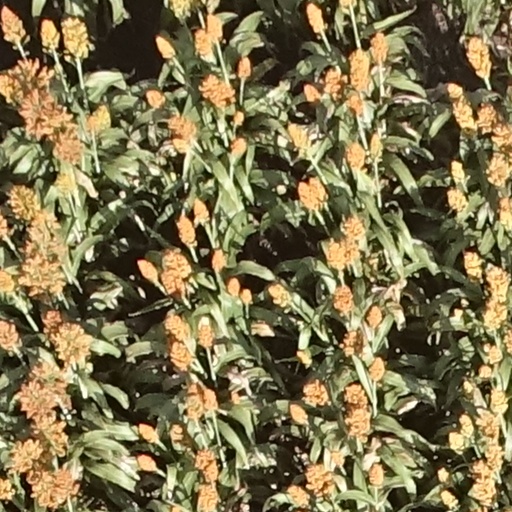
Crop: sorghum